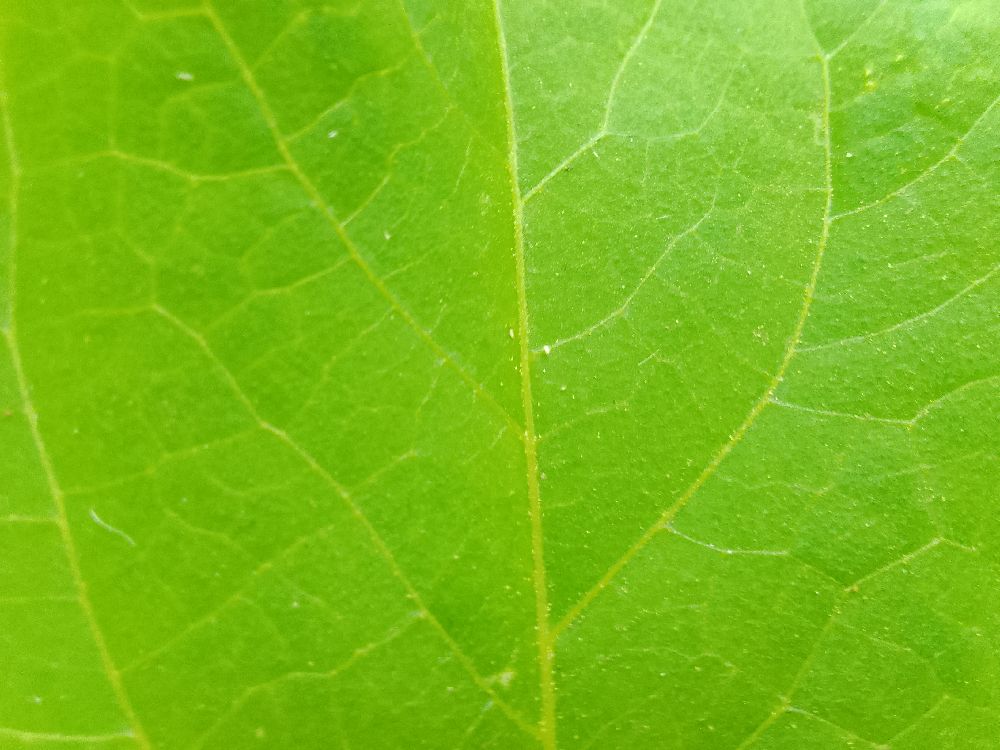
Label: healthy